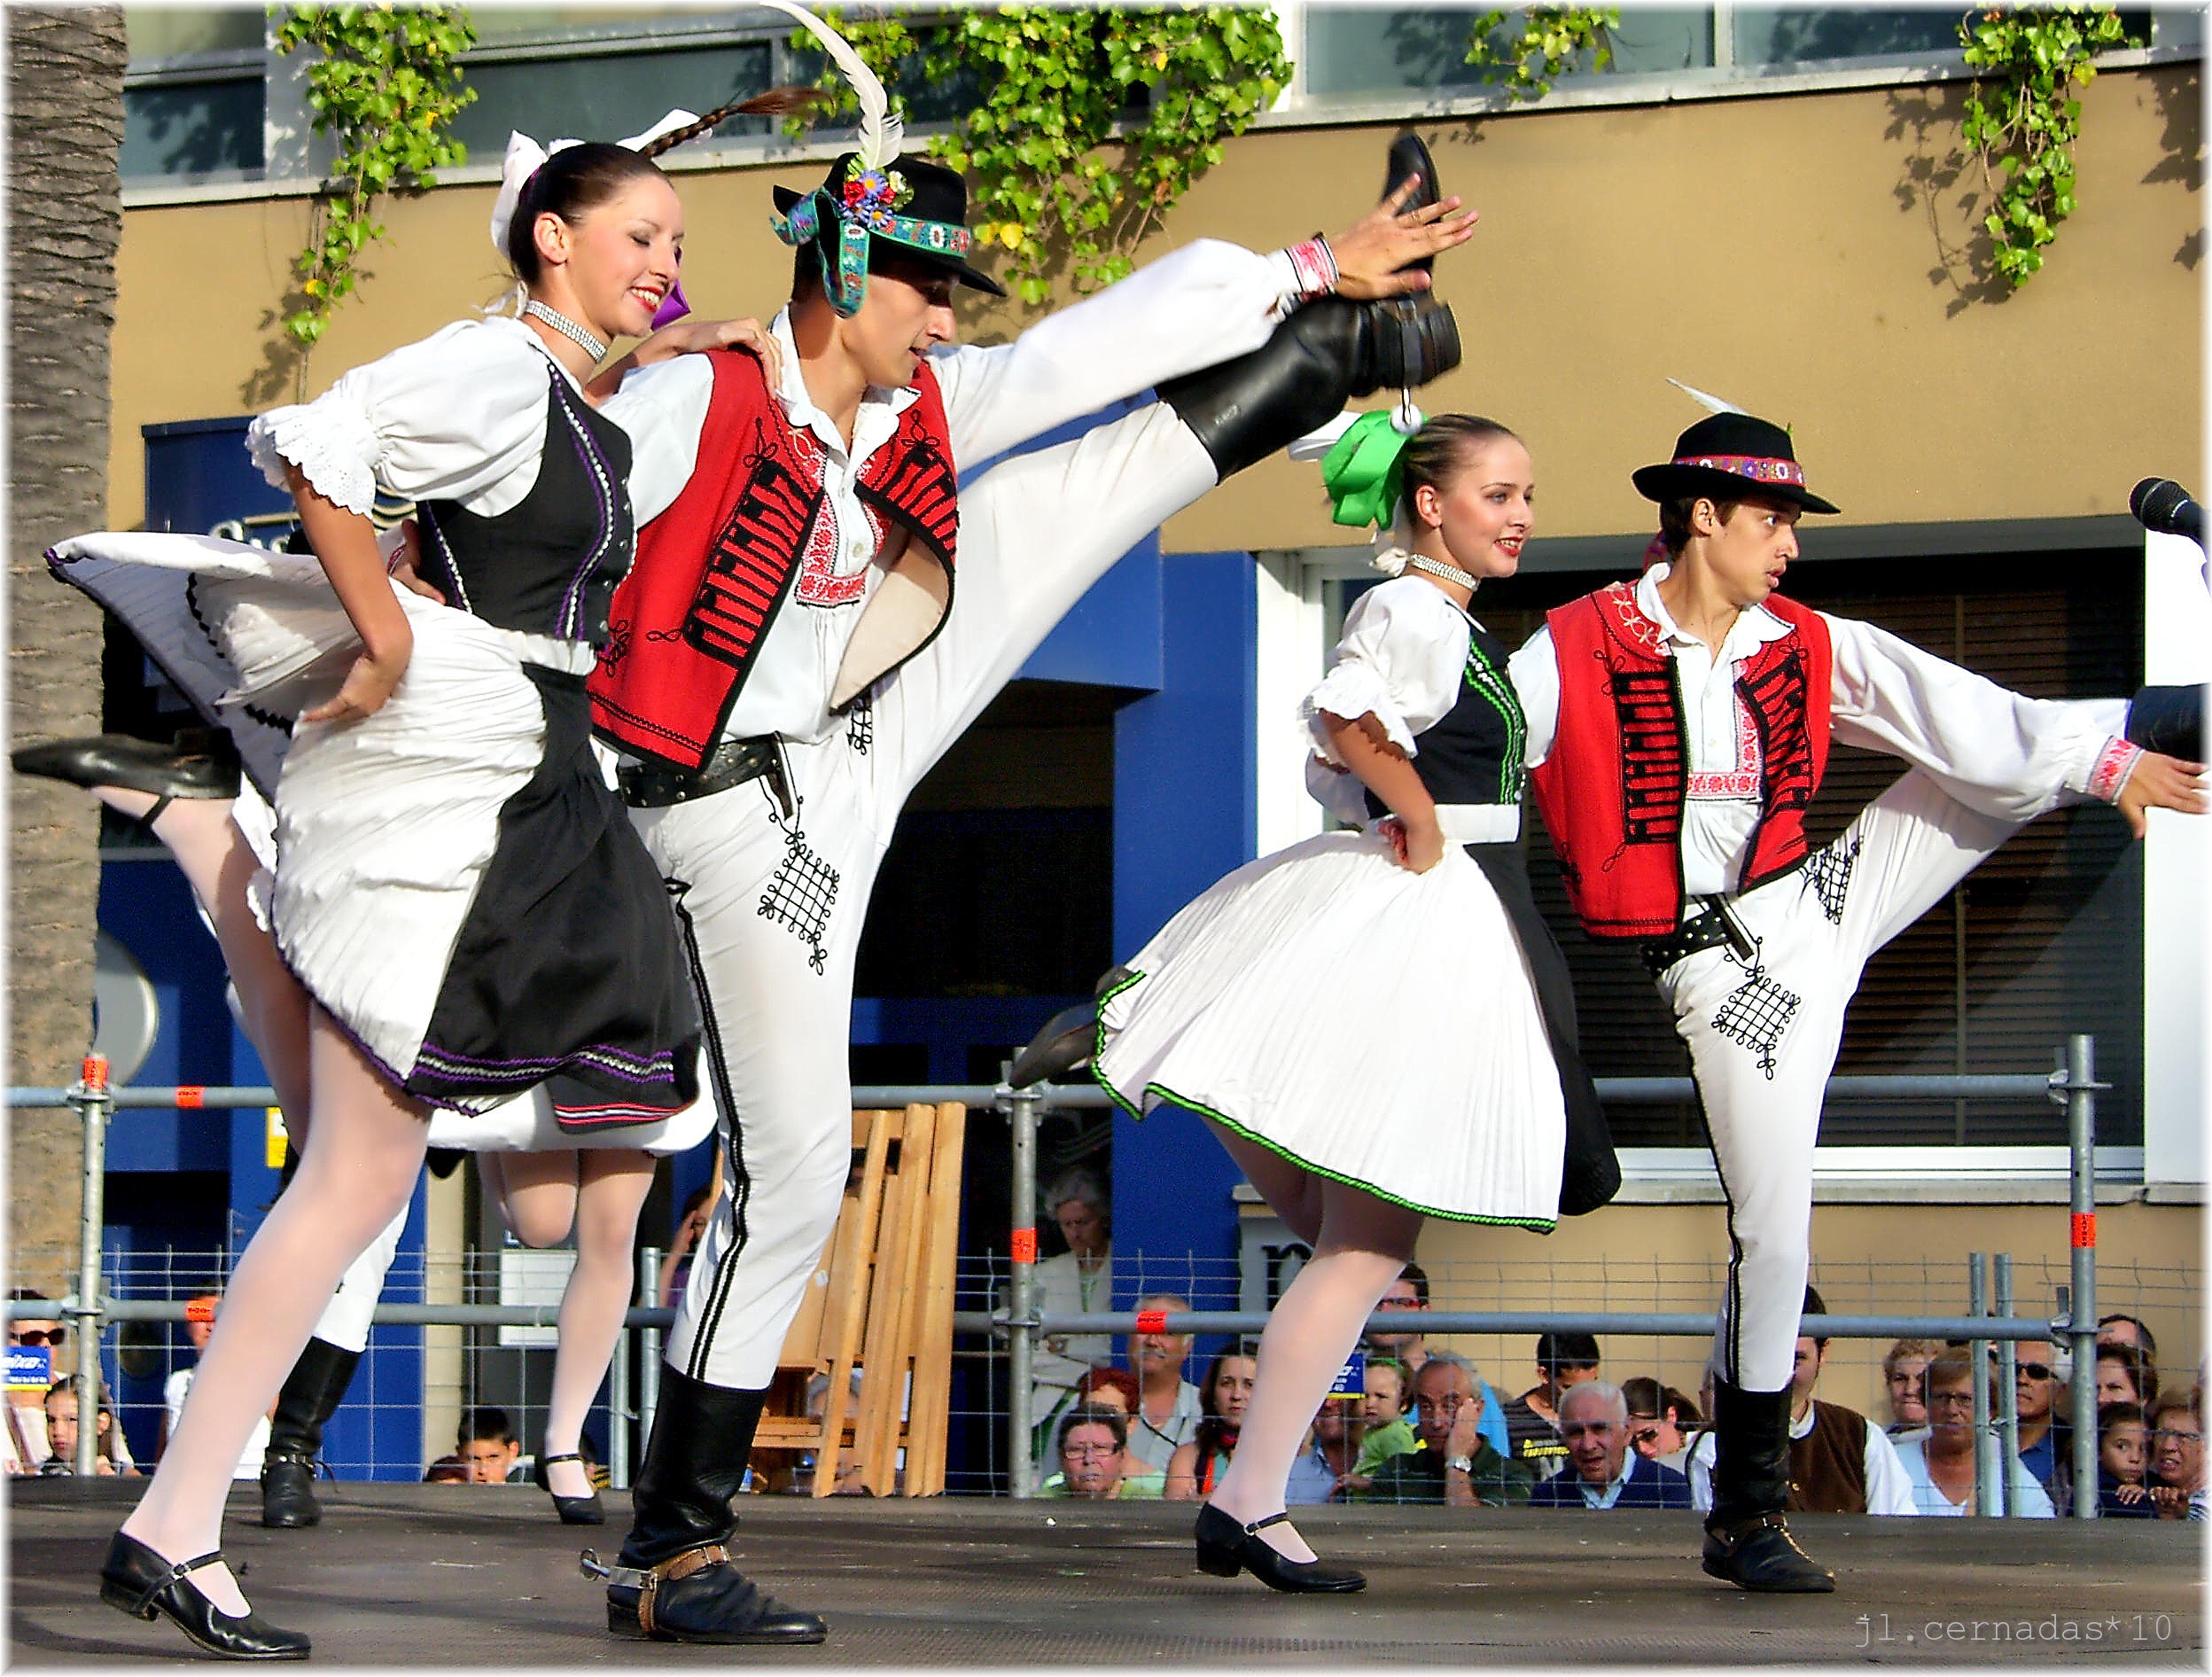
people, europe, musician, festival, spain, sports, europa, gente, galicia, musica, costume, espana, galiza, xente, baile, folclore, acoru a, coru a, folk dance